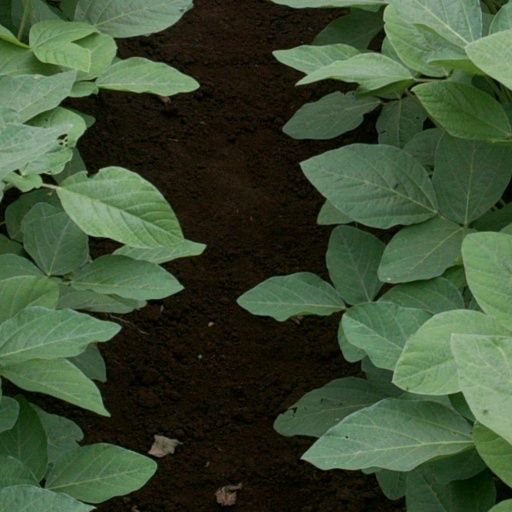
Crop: soybean